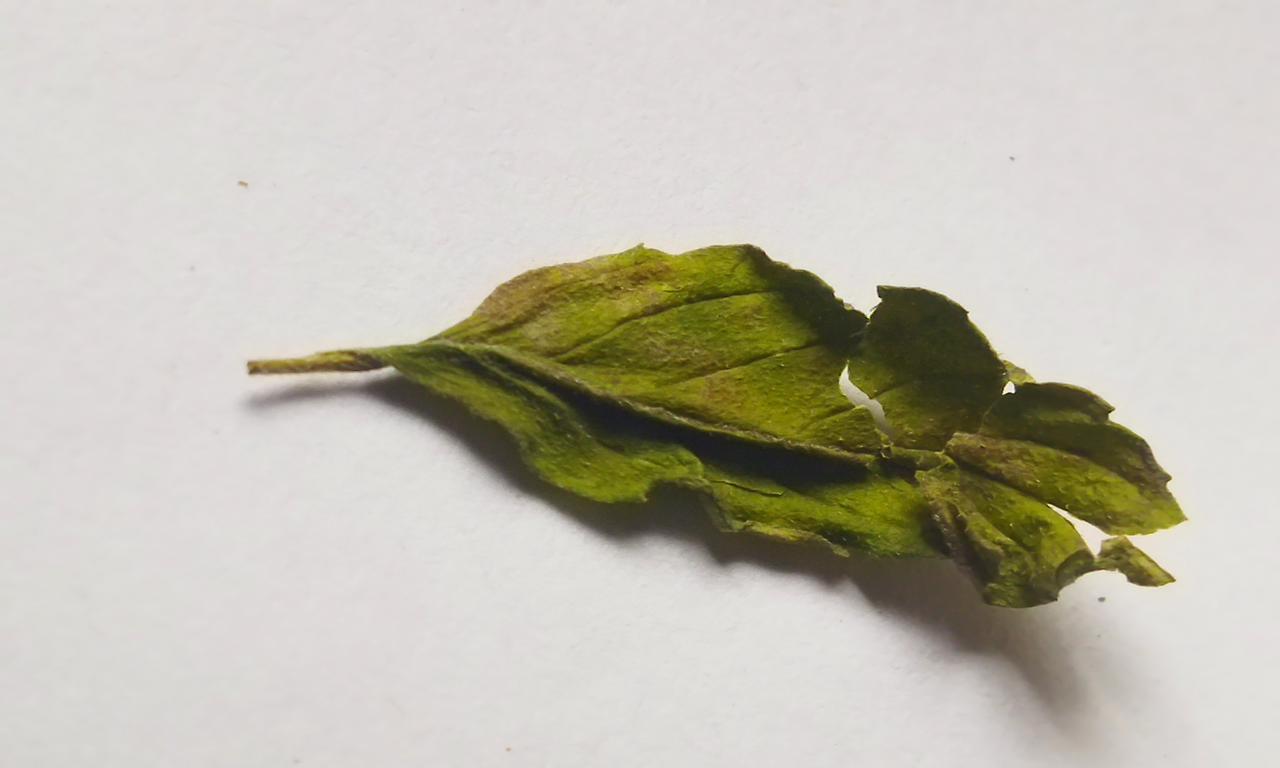
Label: Spoiled